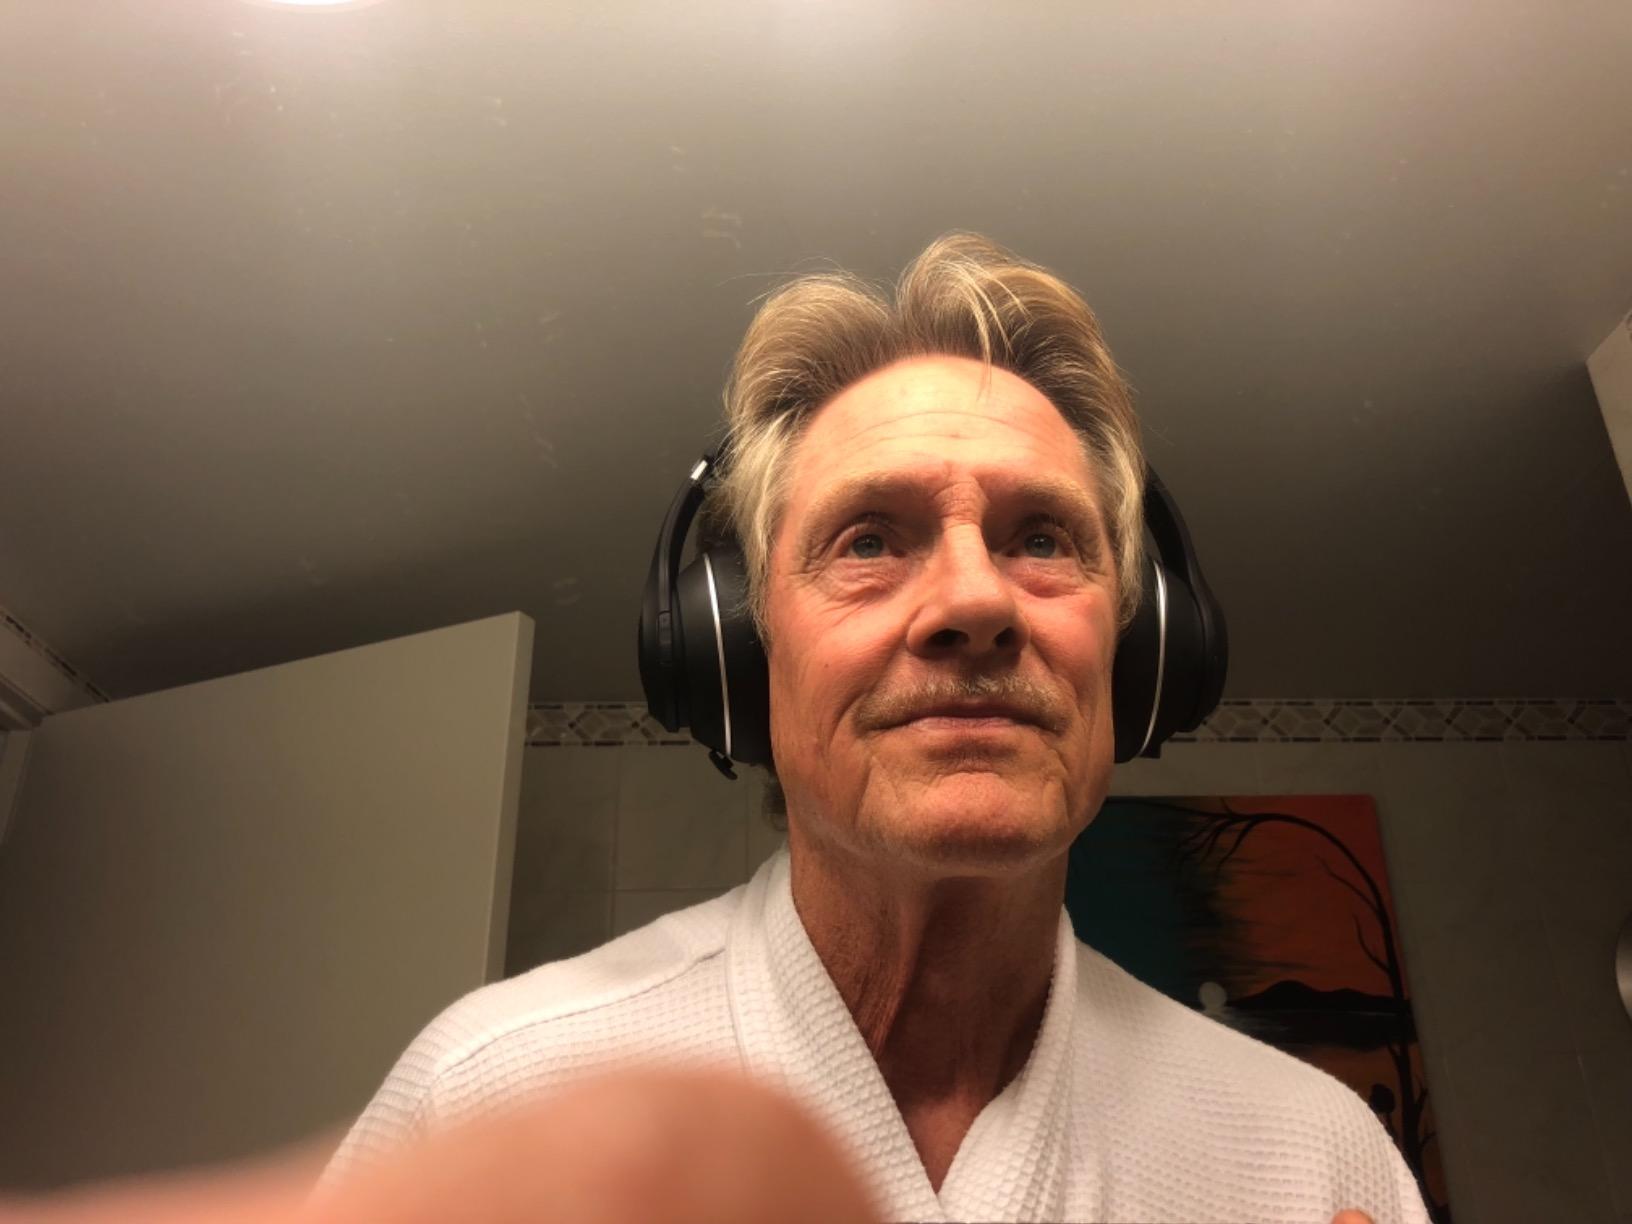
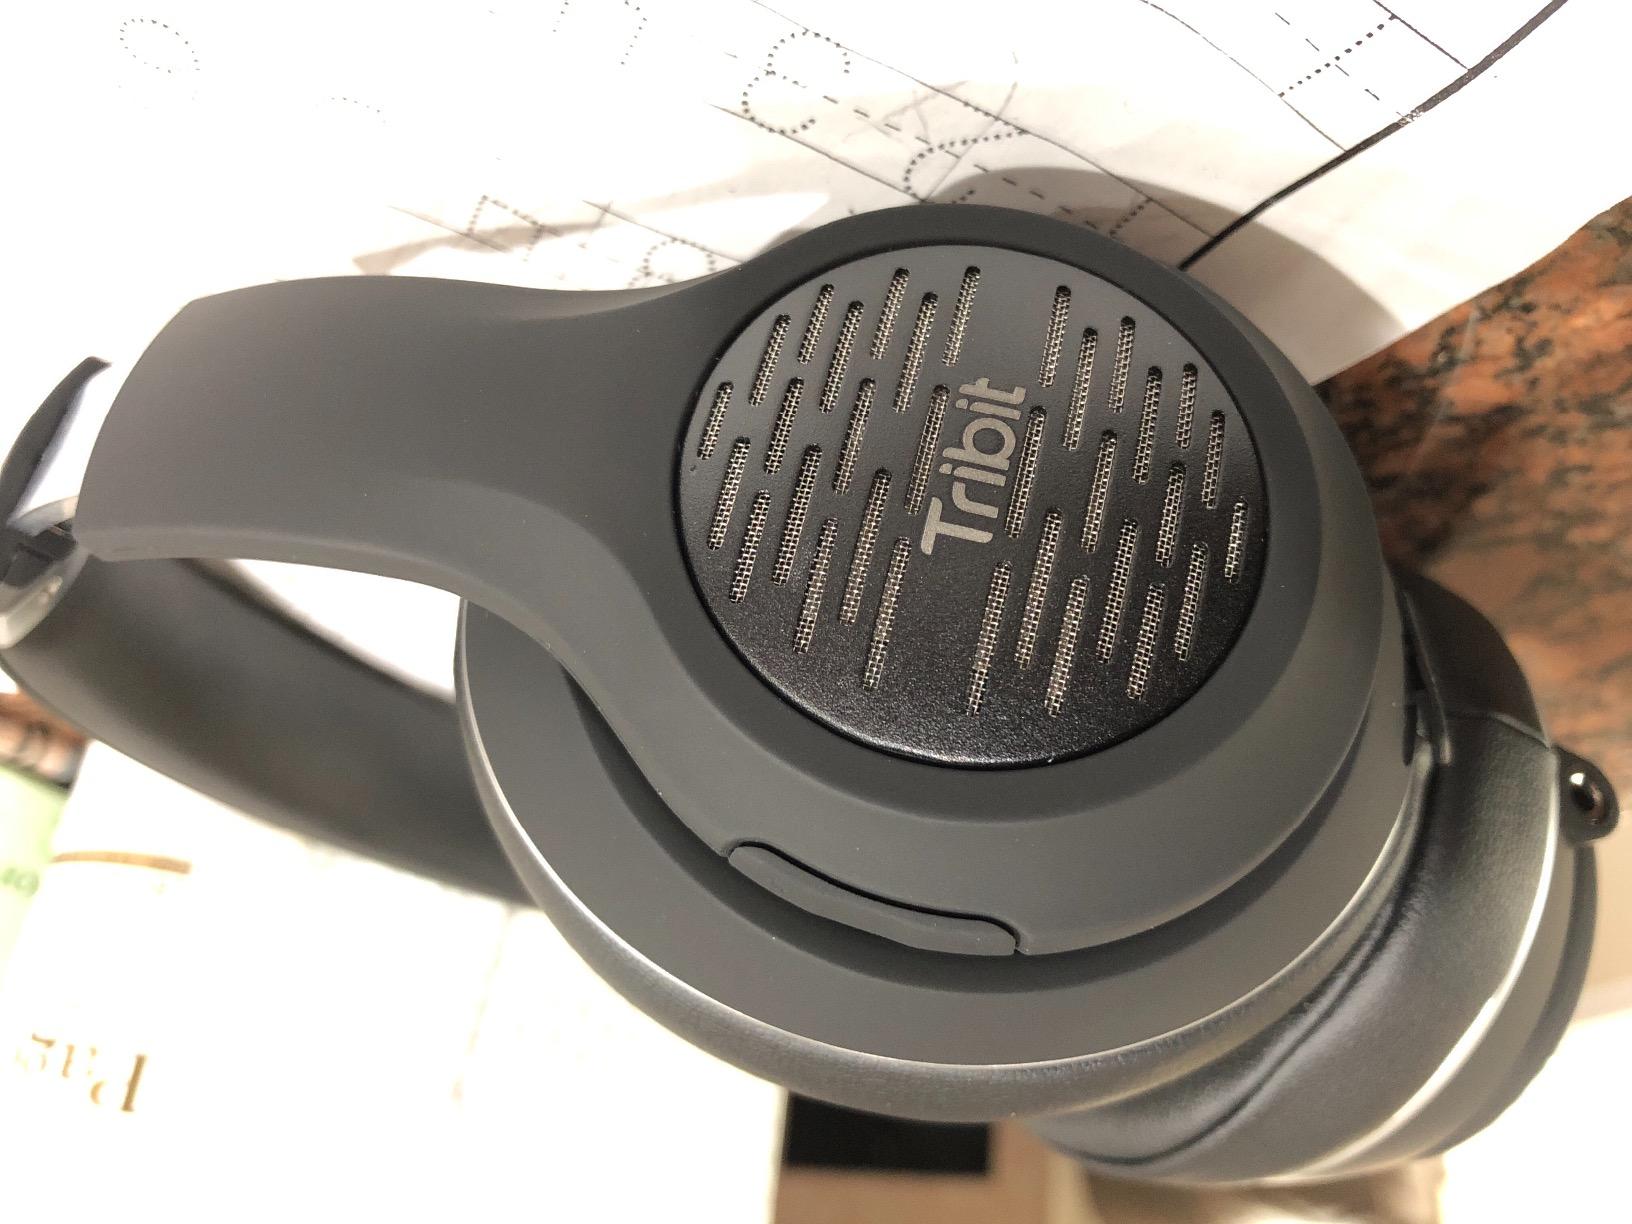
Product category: headphones
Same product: yes